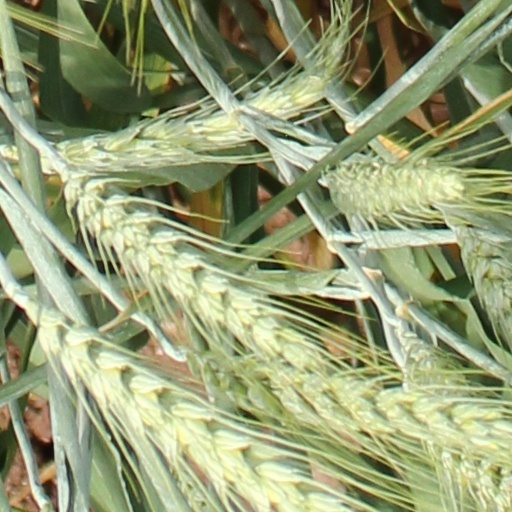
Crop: wheat